Lists of food and beverage topics

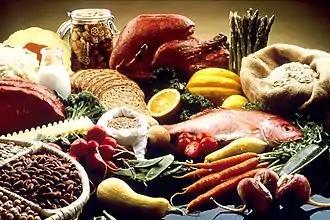
Various foods

Lists of food and beverage topics cover topics related to food and drinks from different points of view.